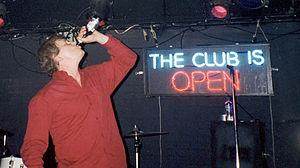
Robert Pollard est un musicien américain né le 31 octobre 1957 à Dayton dans l'Ohio. Il est le leader du groupe de rock indépendant lo-fi Guided by Voices, actif de 1983 à 2014.